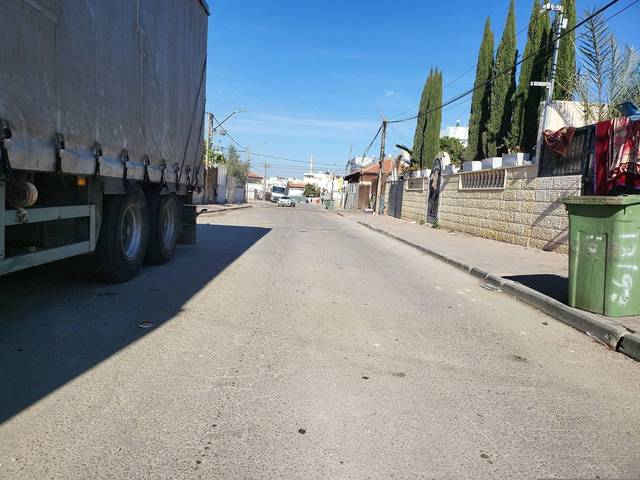
Region: Israel
Coordinates: 31.389, 34.736